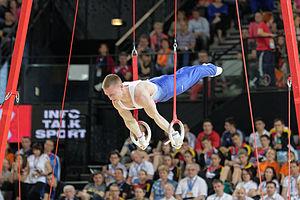
Championnats d'Europe de gymnastique artistique 2015. Anneaux.
Les anneaux sont un des six agrès utilisé particulièrement en gymnastique artistique masculine.